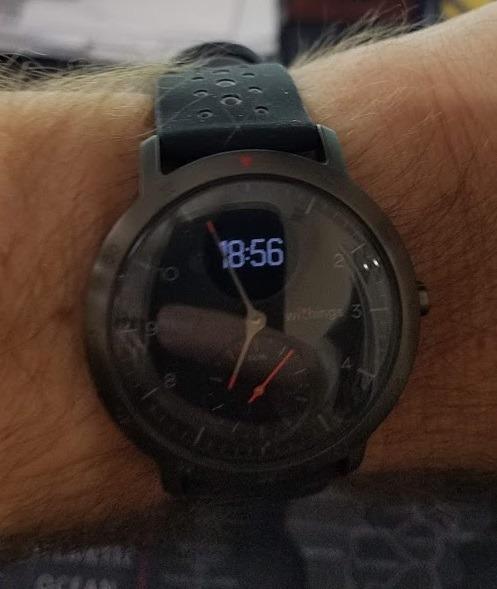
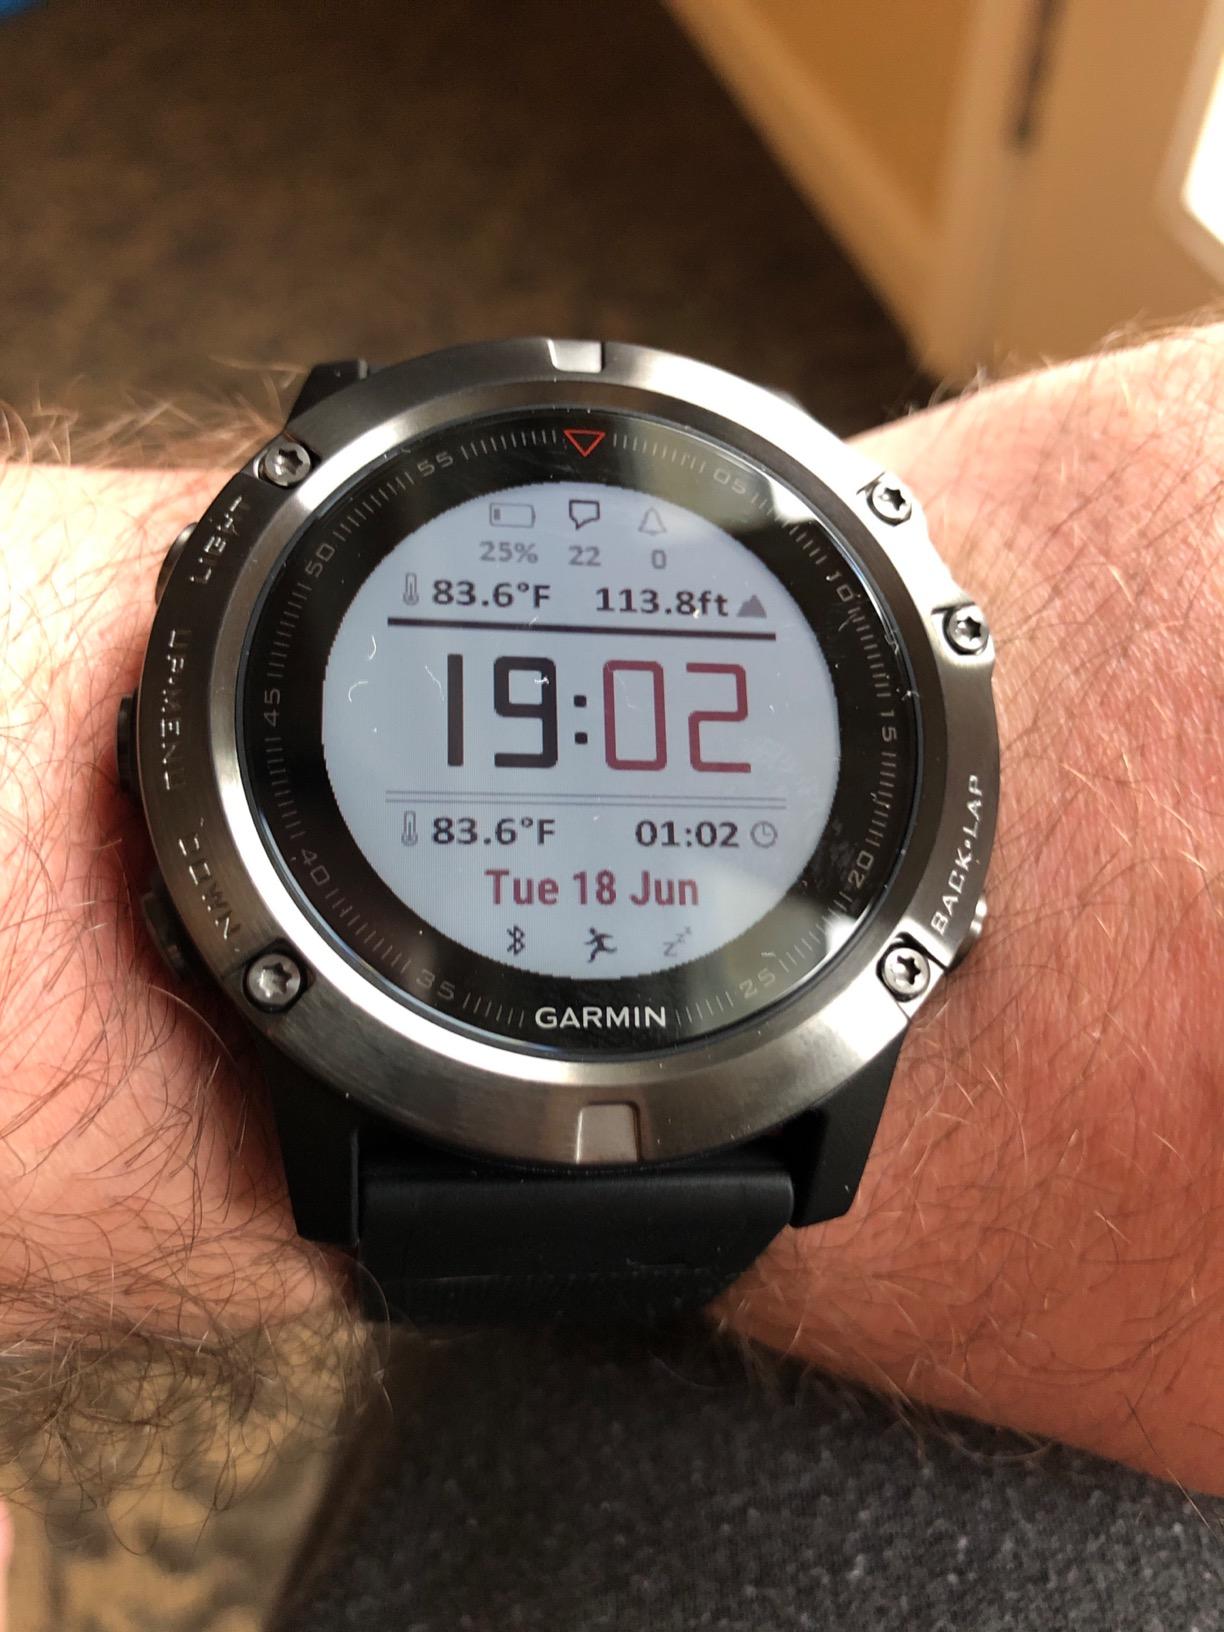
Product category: smartwatch
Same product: no